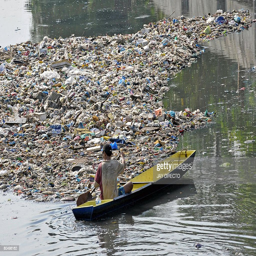
man paddles a canoe along the polluted river connecting to the river .